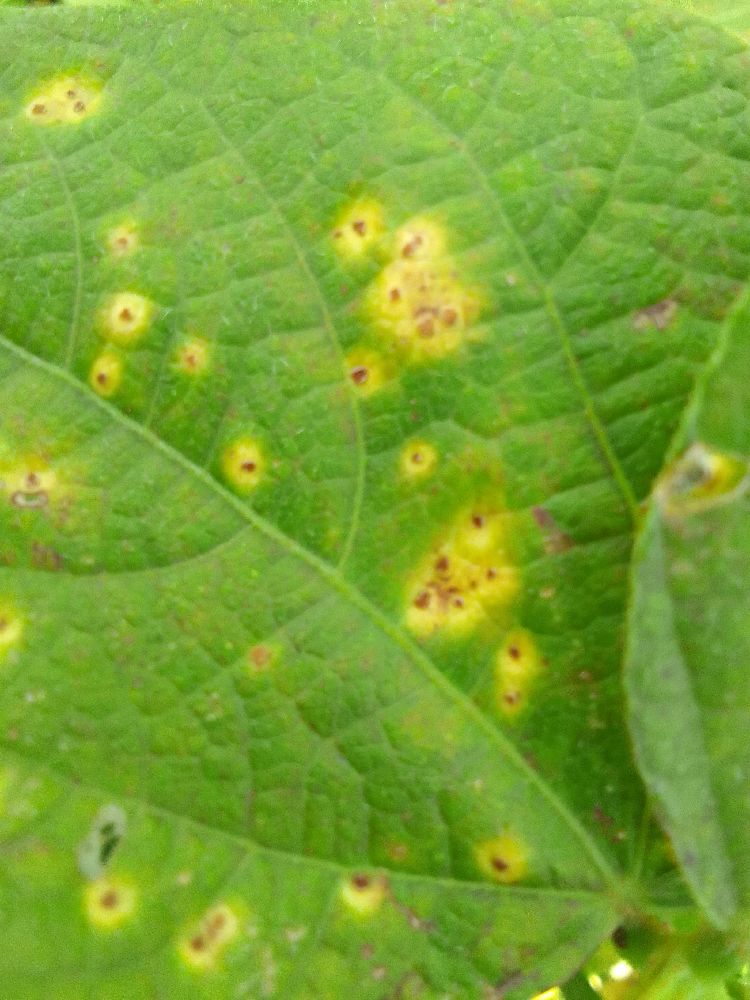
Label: rust